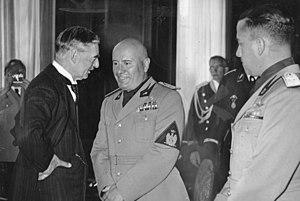
Les accords de Munich furent signés entre l'Allemagne, la France, le Royaume-Uni et l'Italie représentés respectivement par Adolf Hitler, Édouard Daladier, Neville Chamberlain et Benito Mussolini à l'issue de la conférence de Munich du 29 au 30 septembre 1938. Le président tchécoslovaque, Edvard Beneš, et le secrétaire général du Parti communiste de l'Union soviétique, Joseph Staline, ne furent pas invités.
La Chute de Mussolini est une télésuite internationale réalisée par Alberto Negrin et diffusée en 1985.
Gian Galeazzo Ciano, comte de Cortellazzo et de Buccari est un homme politique italien, gendre de Benito Mussolini et personnalité majeure du régime fasciste.